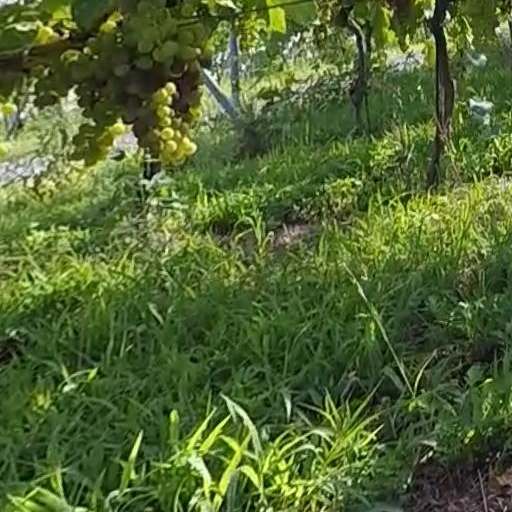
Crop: grape